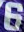
Number: 6